Hamirpur, Himachal Pradesh

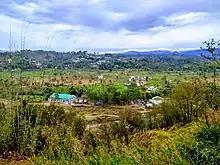

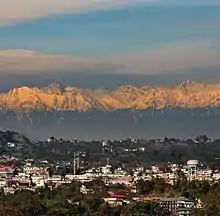
Hamirpur, Himachal Pradesh

Hamirpur is a town, municipal council and the headquarters of Hamirpur district in the Indian state of Himachal Pradesh. It is covered by Shivalik Ranges. Hamirpur is located in the Lower West Central Outer Himalayas at an average elevation of 790 M above sea level. Far northern High Altitude Dhauladhar Ranges overlook the city. It is also a major junction on National Highway 3 while National Highway 103 starts at Here. Hamirpur is famous for its high literacy rate, educational institutions and traditional festival of Hamir Utsav. Hamirpur City is spread from Jhaniari to Bhota along NH 3 and NH 103 and is a prominent commercial centre for the district. It is Connected to the National Capital with regular HRTC Volvo and ordinary buses. The nearest airport is Kangra Airport and Mohali International Airport while the nearest railway is in Una at 79 km. Hamirpur City is surrounded by Pine tree forests and has a good city infrastructure ranging from quality educational institutions, NIT, State Universities and Skill Learning centres.